Spanish walk

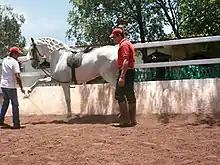
Horse being cued from the ground to perform the Spanish walk

The Spanish walk is a trained movement performed by a horse. While at a walk, as the horse raises each foreleg off the ground, it lifts the leg in an exaggerated upward and forward manner. While the Spanish walk is loosely affiliated with the field of dressage, it is more of a trick or circus movement and not included in any modern dressage tests. It is often taught to horses of the Andalusian and Lusitano breeds and is considered a part of the horse culture in Spain. The action is said to benefit the horse by helping it learn to open up its shoulder movement.